Black Dogs Barking

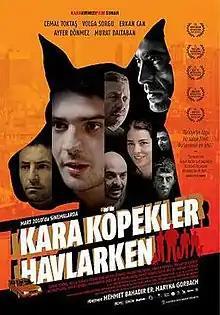
Theatrical poster

Black Dogs Barking is a 2009 Turkish drama film, written, produced and directed by Mehmet Bahadır Er with co-director Maryna Er Gorbach, starring Cemal Toktaş as a naive young parking attendant who gets mixed up with the mob in pursuit of his dream of running his own car park. The film, which went on nationwide general release across Turkey on , won awards at film festivals in Antalya and Ankara and its newcomer directors have been hailed as Turkey's answer to Martin Scorsese, for their inventive shooting style and authentic ear for the city's underground slang demonstrated in this their debut film.